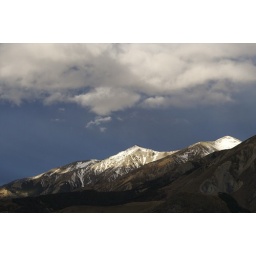
near castle hill